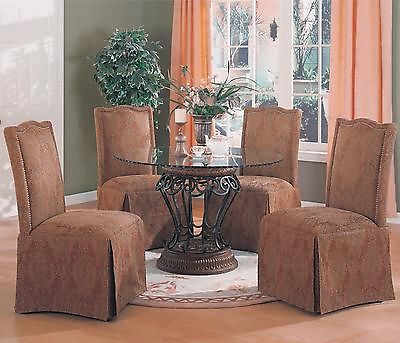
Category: chair